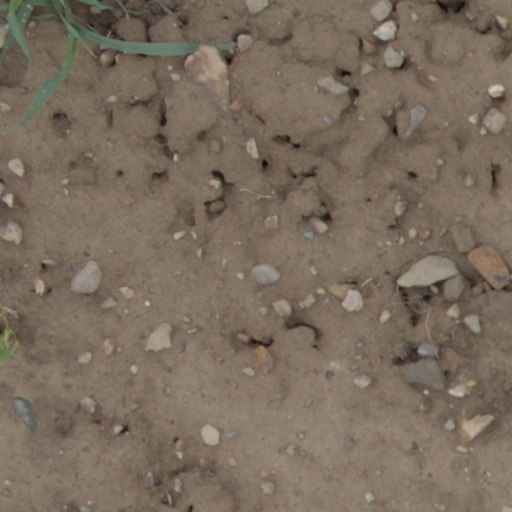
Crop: wheat